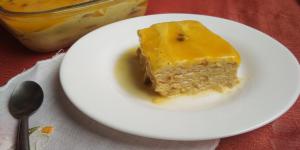
marquesa de parchita